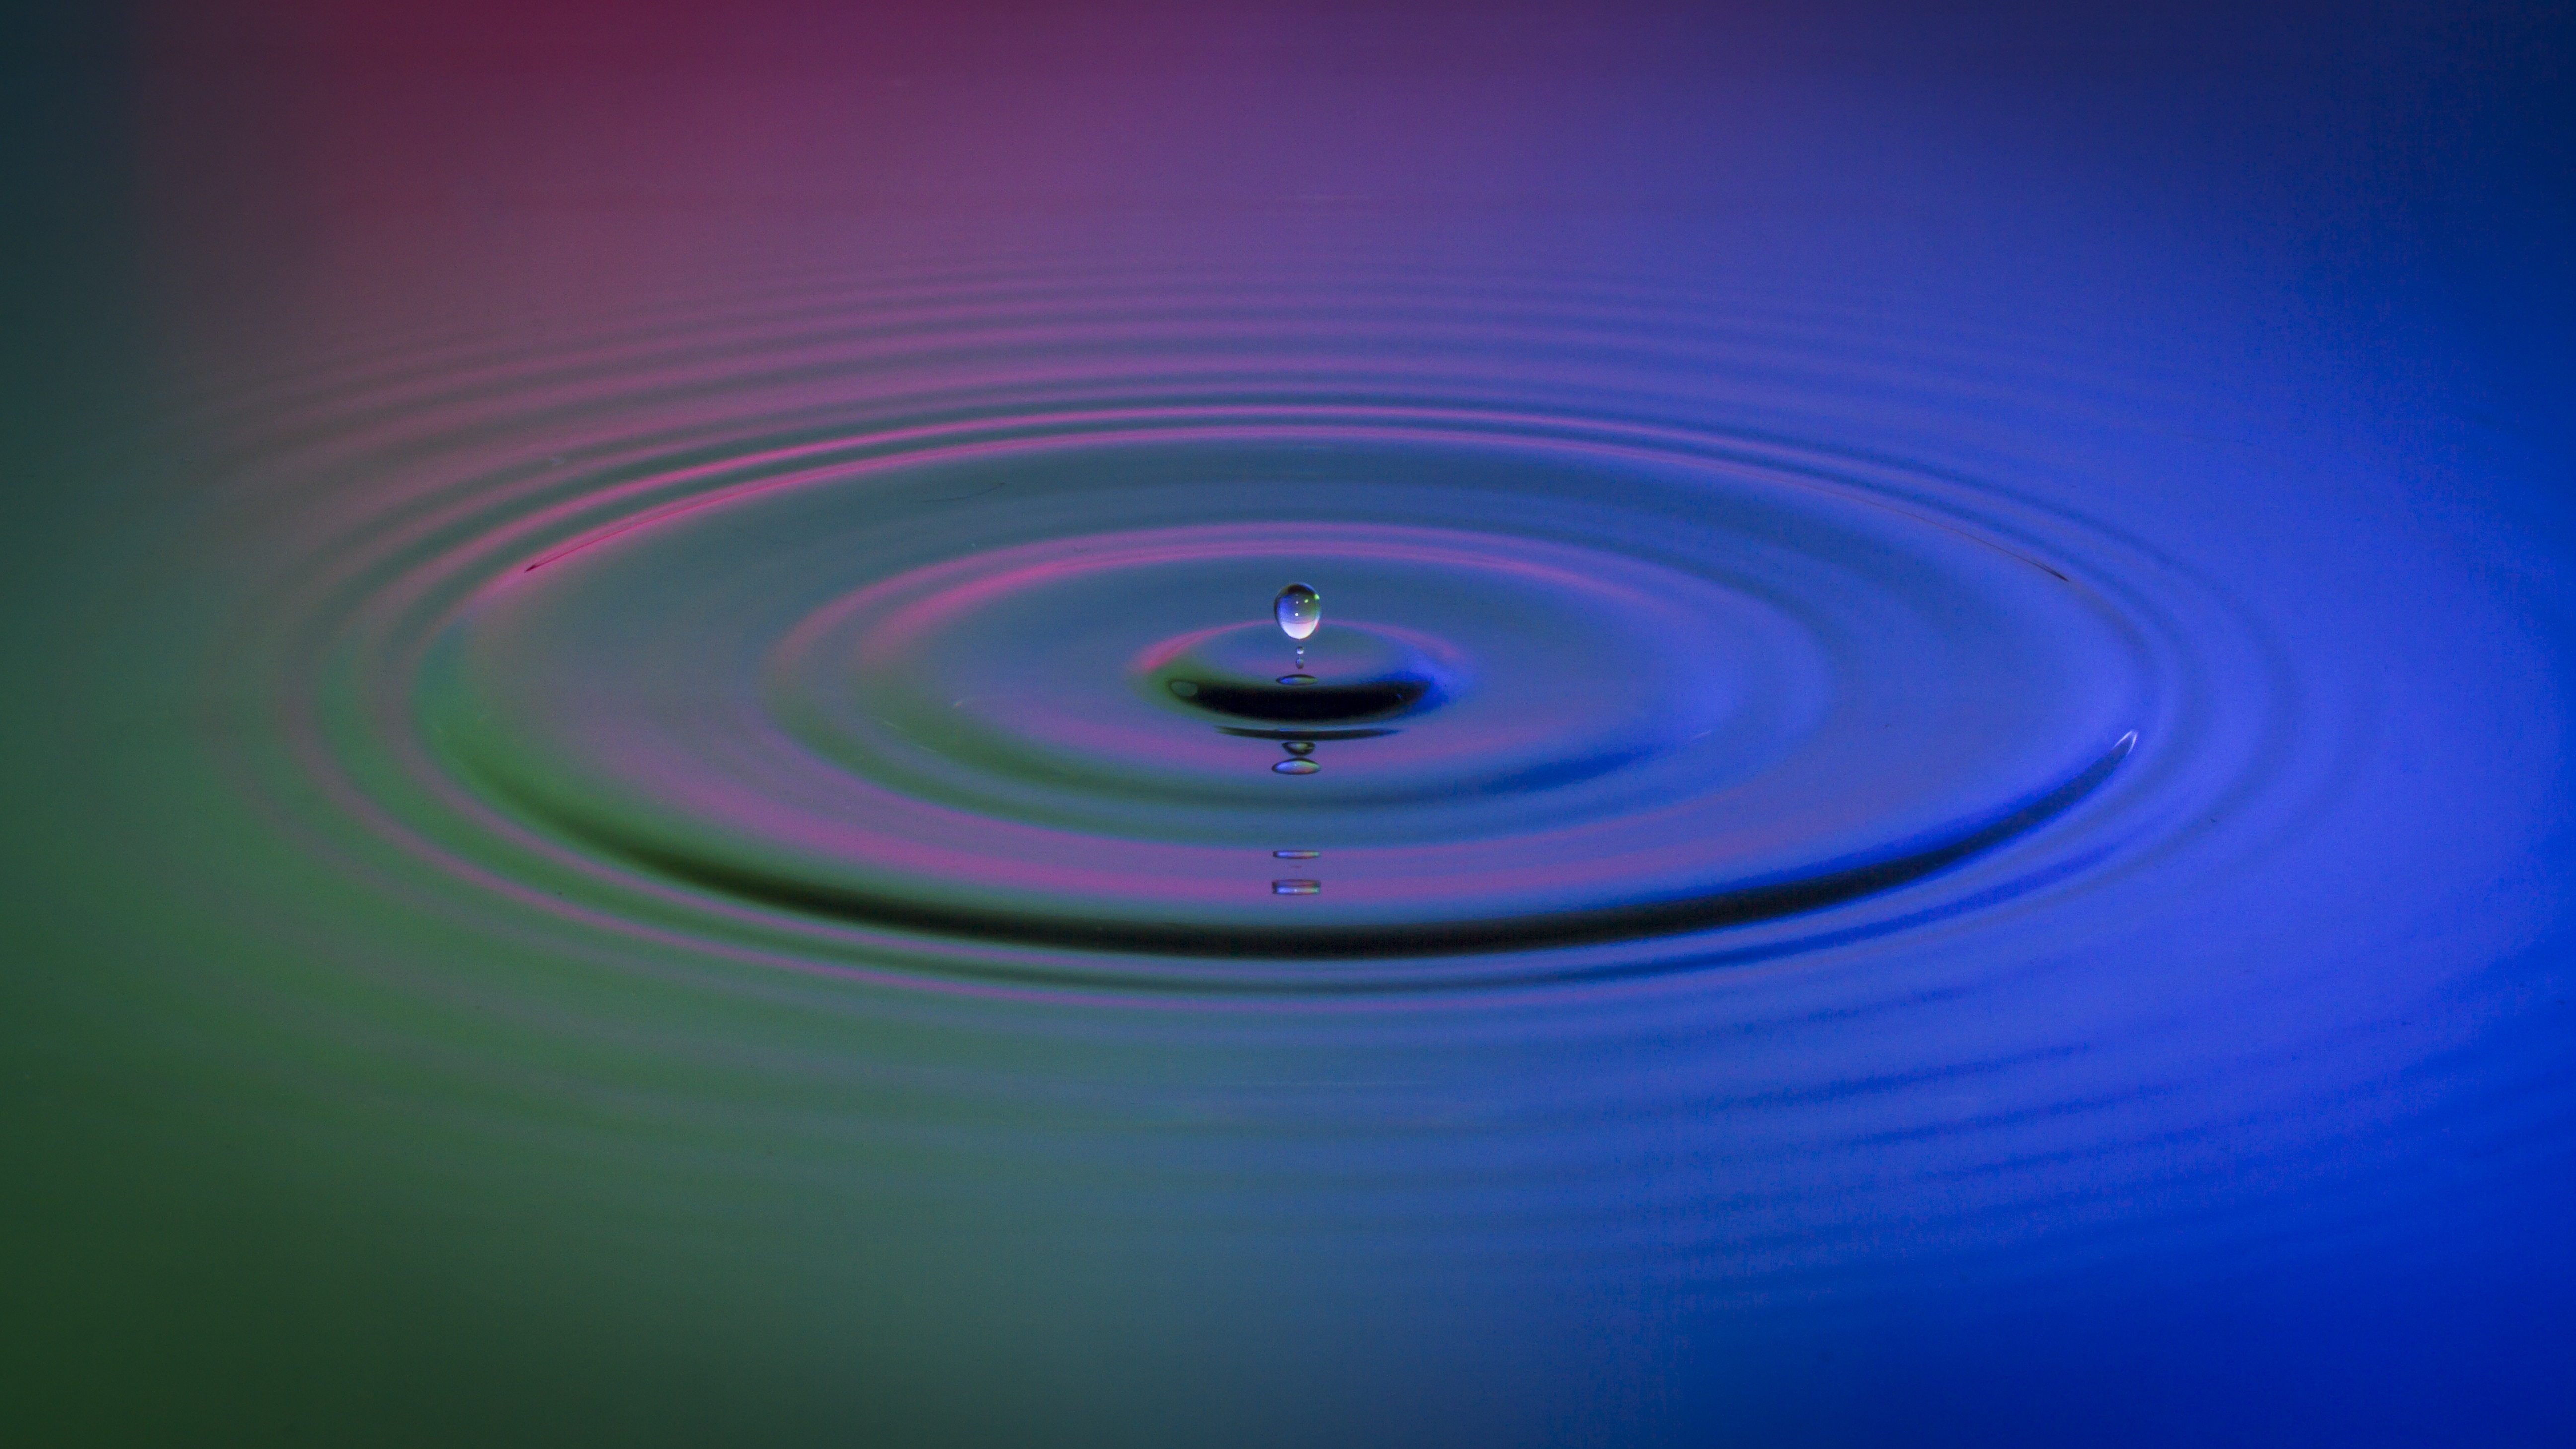
water, droplet, drop, light, wave, atmosphere, line, green, reflection, macro, blue, circle, uk, indoors, canon7d, rgb, shape, waterdroplet, nikkvalentine, peterborough, tabletopphotography, canon60mmmacrousm, macro photography, computer wallpaper